Renville County Courthouse

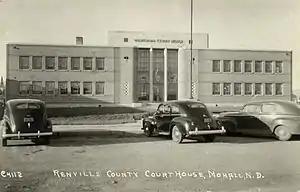
Renville County Courthouse, c. 1940

The Renville County Courthouse in Mohall, North Dakota was built from 1936 to 1937 and dedicated in June 1937. The building was designed in the Moderne style by architect E. W. Molander. The construction was partially funded by the Works Progress Administration and overseen by general contractor Iver Orheim. It was listed on the National Register of Historic Places in 1985.